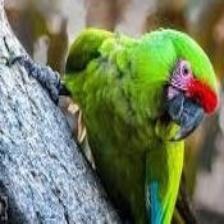
Species: MILITARY MACAW
Scientific name: ARA MILITARIS
ImageNet parent category: macaw